Isabelle Andréani

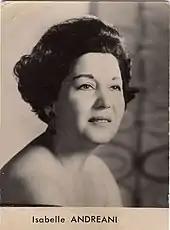

She appeared as Carmen in most of the opera houses in France, and in 1960 at the Paris Opera in a 1959 production conducted by Raymond Rouleau and directed by Roberto Benzi which was performed 367 times in Paris until 1970, and then revived several hundred times in Europe and as far as Japan. She continued her career in a wide repertoire, including Zaïre in Rameau's "Les Indes galantes", "Zoroastre", Mozart's "Così fan tutte", Olga in Tchaikovsky's "Eugène Onéguine", Rosina in Rossini's "Le Barbier de Séville" the Mother in Charpentier's "Louise" and Mère Marie in Poulenc's "Dialogues des Carmelites".